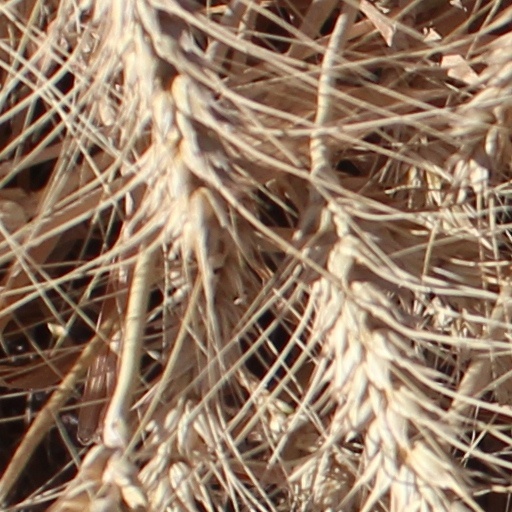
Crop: wheat